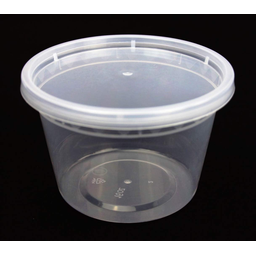
Label: plastic